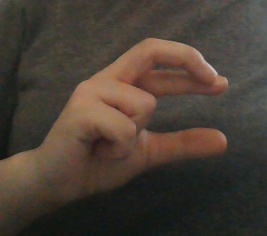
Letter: thal